Dick McAuliffe

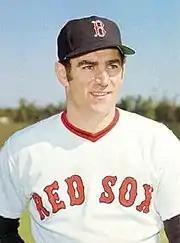
McAuliffe in 1974

McAullife was traded by the Tigers to the Boston Red Sox for Ben Oglivie on October 23, 1973. McAuliffe hit .210 in 100 games for the Red Sox in 1974. He began 1975 as the manager of Boston's Double-A farm team, the Bristol Red Sox, located in McAuliffe's home state of Connecticut. He guided Bristol into first place in the Eastern League but was recalled to Boston in August to resume his playing career as a utility infielder. However, McAuliffe was released after playing seven more games. His career ended on September 1, 1975, in a Yankees–Red Sox game. McAuliffe dropped an easy popup for an error. Later in the inning, McAuliffe's throw pulled Carl Yastrzemski off first base. Though the play was scored a single, Boston fans booed McAuliffe. He was left off Boston's postseason roster, and his major league career was over.